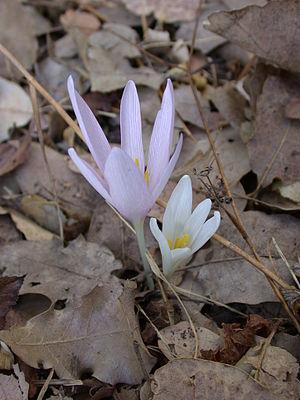
Colchicum est un genre de plantes herbacées vivaces de la famille des Liliaceae selon la classification classique de Cronquist ou des Colchicaceae selon la classification phylogénétique. La World Checklist en répertorie une centaine d'espèces. Le nom Colchicum est dérivé de Colchide, où la magicienne Médée habitait. Le plus grand nombre d'espèces se rencontre dans les Balkans et en Asie mineure. Le colchique est également connu sous les noms « safran bâtard », « safran des prés » ou encore, de par sa grande toxicité, « tue-chien ».